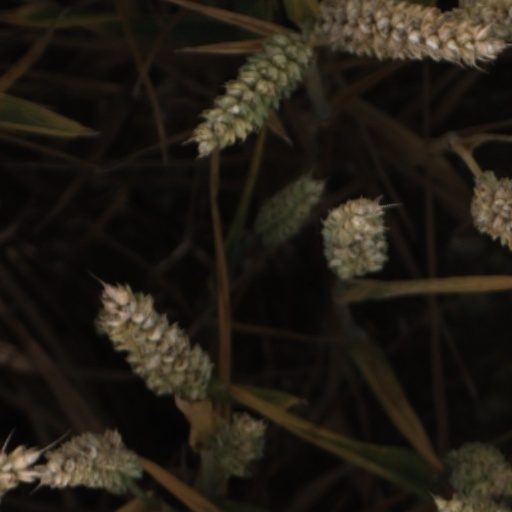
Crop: wheat